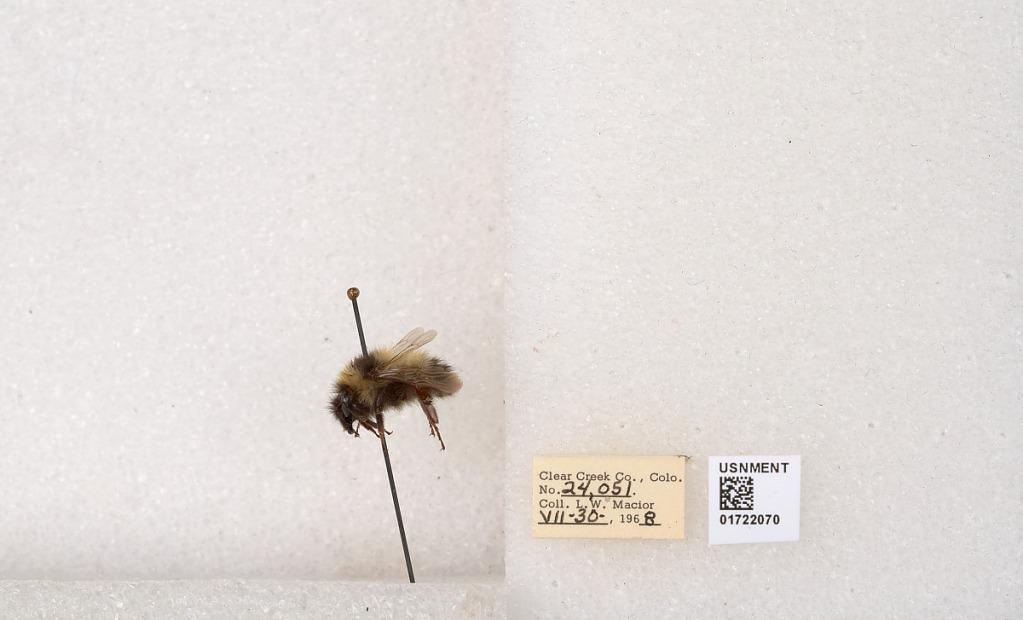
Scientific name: Bombus kirbyellus
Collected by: L. Macior
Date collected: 1968-7-30
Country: United States
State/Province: Colorado
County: Clear Creek
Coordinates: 39.6891, -105.644